Ecological imperialism

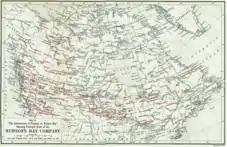
The Principal posts of the Hudson Bay Company by 1914

During this time of colonialism, Europe had seen a great increase in the demand for luxury fur, mainly by Western Europeans. Serbia at the time was the main source of luxury fur, but was unable to supply enough, thus leading to an increase in the value of fur, which in turn expanded the fur trade in North America.